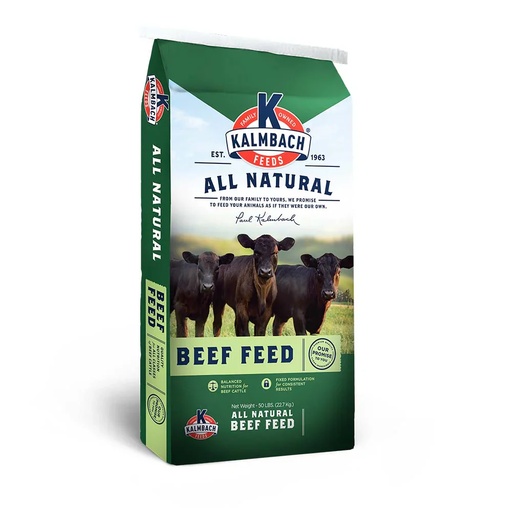
Kalmbach 14% All Natural Stocker Grower
An all natural beef pellet that can be used in various stages of production. FEATURES AND BENEFITS Designed for cattle on pasture or on a dry lot All natural: no animal byproducts or antibiotics Complete trace mineral and vitamin fortification FEEDING INSTRUCTIONS Feed at the rate of 1 to 2% of bodyweight per head per day depending on individual bodyweight, condition and the amount and quality of forage available. NUTRITIONAL INFO GUARANTEED ANALYSIS Crude Protein (Min.) 14.00% Crude Fat (Min.) 2.50% Crude Fiber (Max.) 18.00% Calcium (Ca) (Min.) 1.25% Calcium (Ca) (Max.) 1.75% Phosphorus (P) (Min.) 0.40% Salt (NaCl) (Min.) 0.75% Salt (NaCl) (Max.) 1.25% Potassium (K) (Min.) 0.80% Selenium (Se) (Min.) 0.3 ppm Vitamin A (Min.) 2,500 IU/lb INGREDIENTS Processed Grain By-Products, Ground Corn, Soybean Hulls, Calcium Carbonate, Salt, Vitamin A Supplement, Vitamin D3 Supplement, Vitamin E Supplement, Zinc Sulfate, Ferrous Sulfate, Manganese Sulfate, Copper Sulfate, Ethylenediamine Dihydroiodide, Cobalt Sulfate, and Sodium Selenite.
Brand: Kalmbach
Category: Business & Industrial > Agriculture > Animal Husbandry > Livestock Feed > Cattle Feed